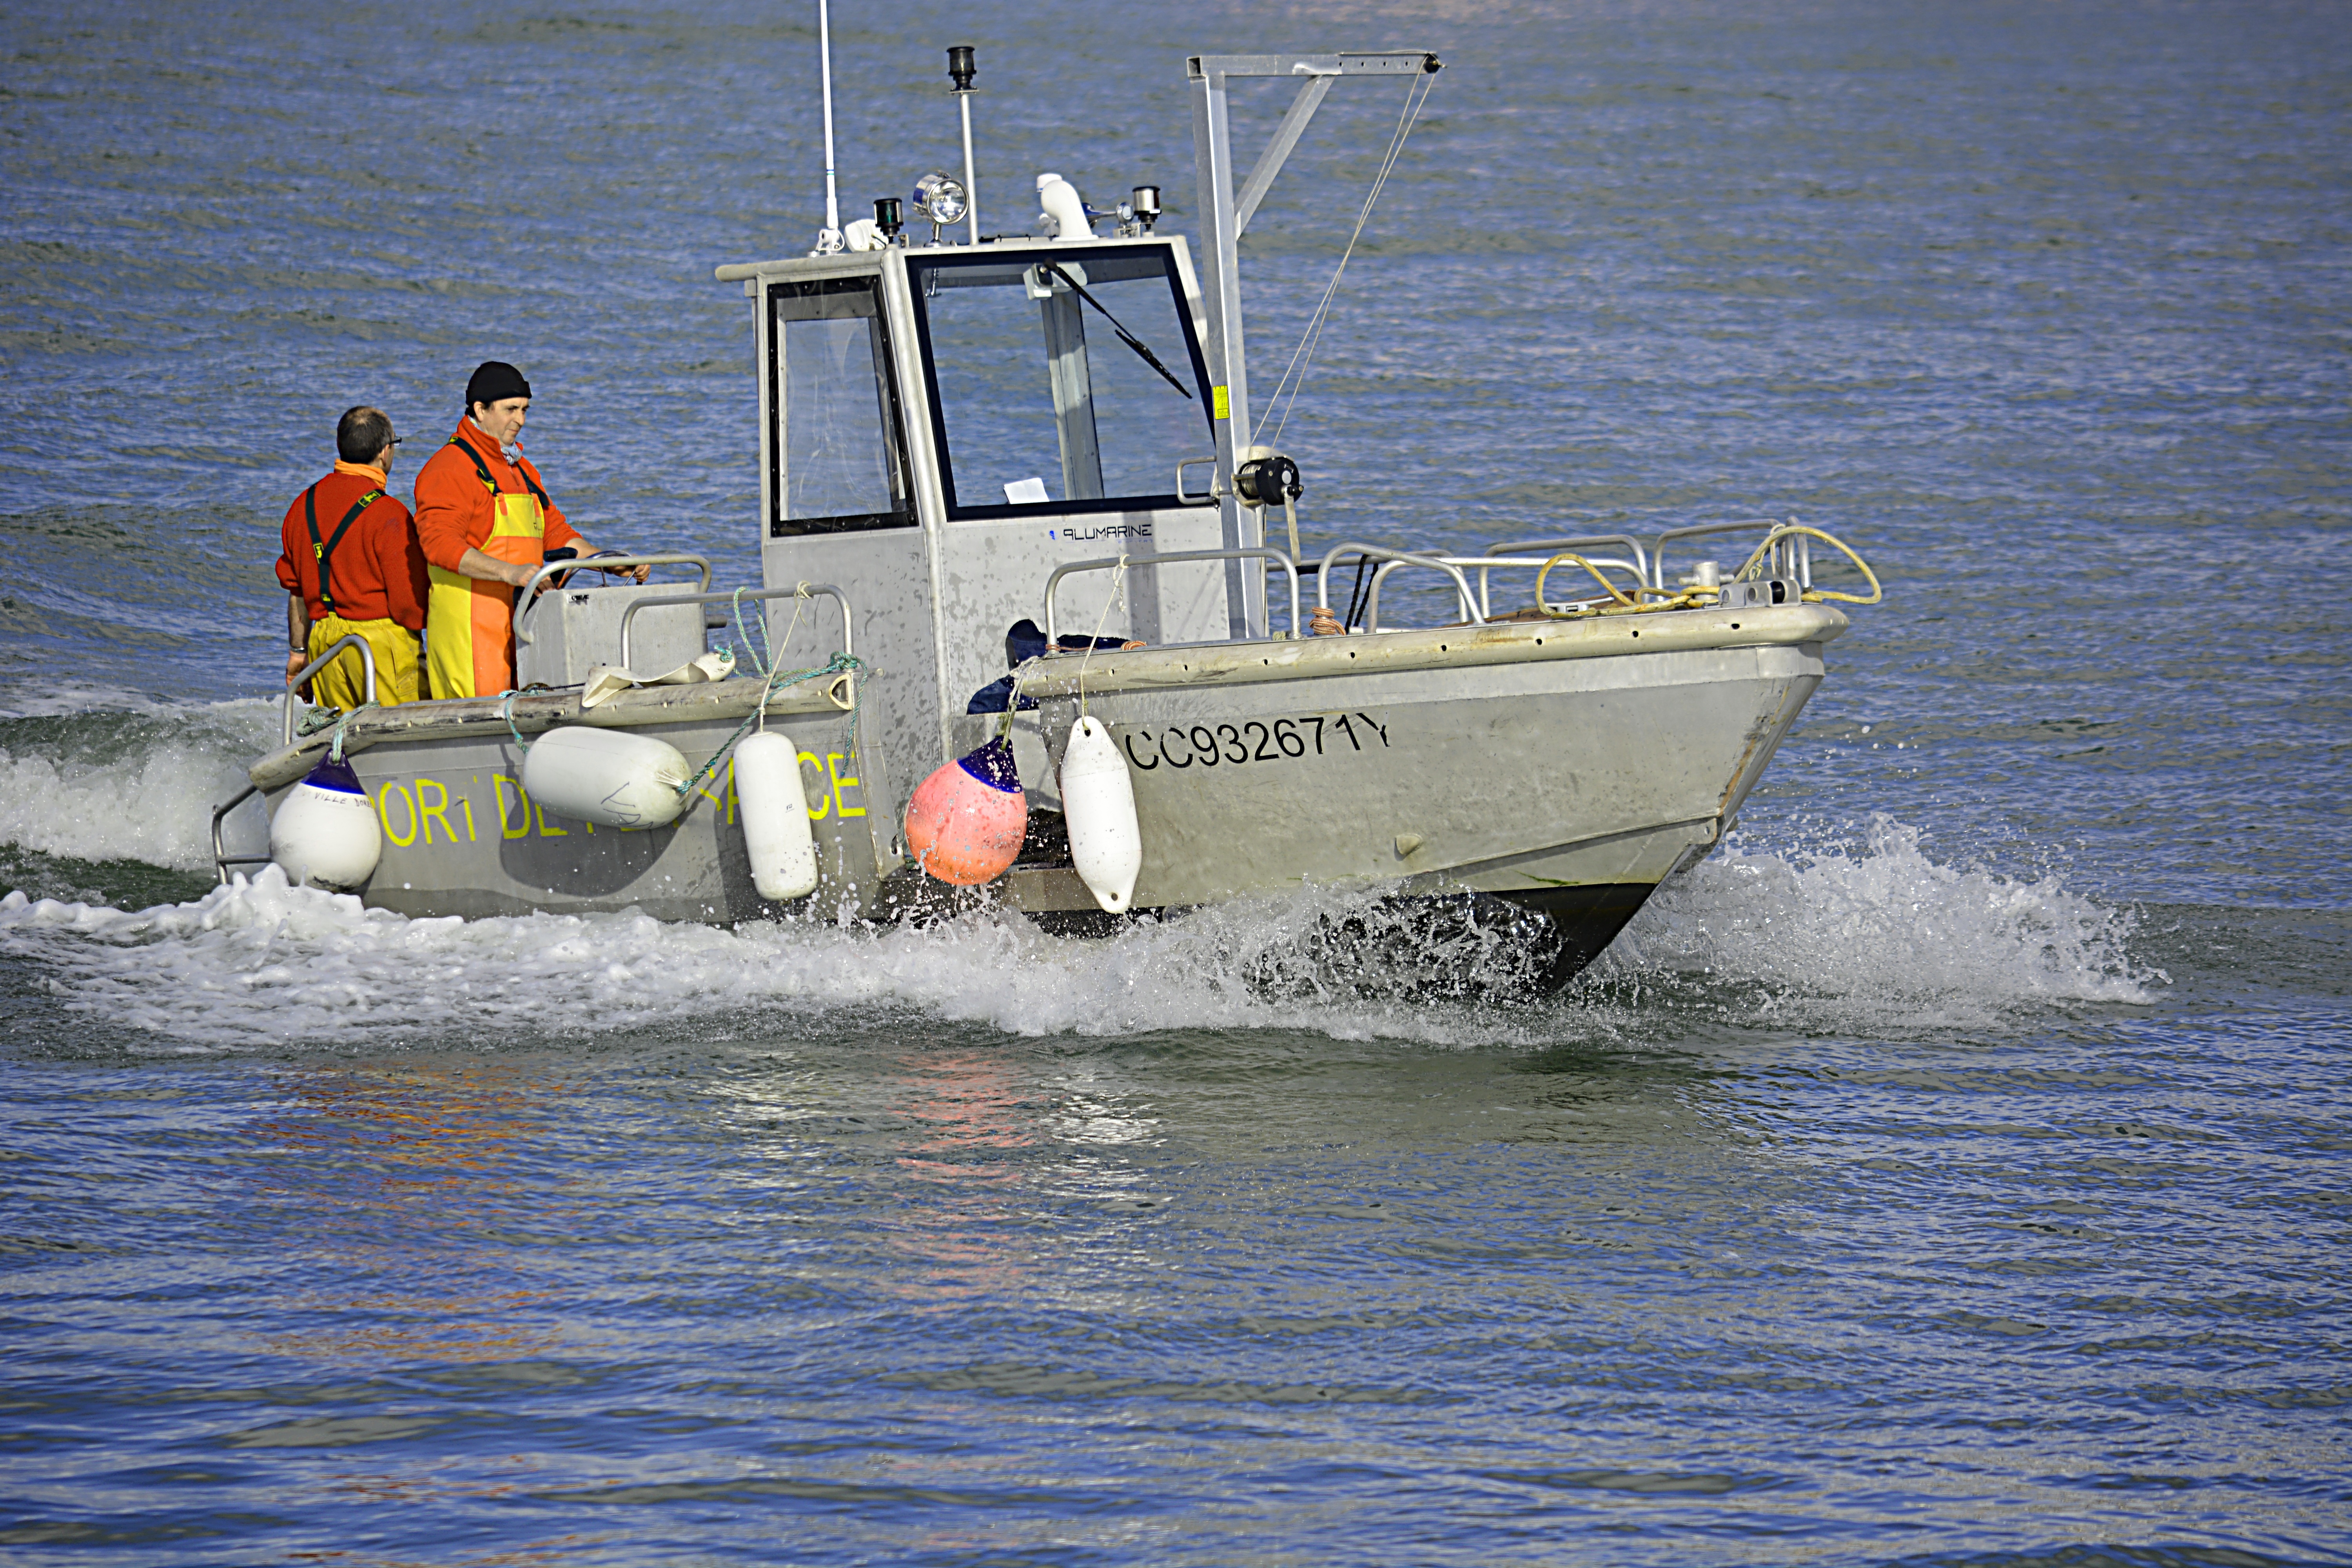
sea, boat, vehicle, fishing, motorboat, men, boating, marine, fishermen, maritime, watercraft, characters, browse, fishing port, fishing vessel, fishing boats, skiff, patrol boat